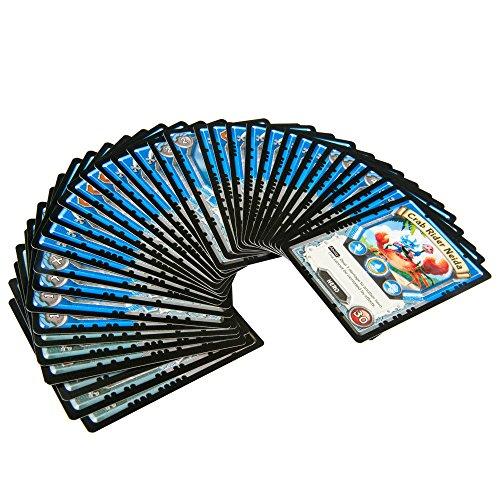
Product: Lightseekers Trading Card Game Intro Pack
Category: Toys & Games | Games & Accessories
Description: Quick Start guide and detailed rules teach you how to play the Official Lightseekers Trading Card Game.
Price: $7.99
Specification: ProductDimensions:8x6.2x11.4inches|ItemWeight:7ounces|ShippingWeight:7ounces(Viewshippingratesandpolicies)|DomesticShipping:ItemcanbeshippedwithinU.S.|InternationalShipping:Thisitemisnoteligibleforinternationalshipping.LearnMore|ASIN:B01NCO37QV|Itemmodelnumber:PLFL82302|Manufacturerrecommendedage:8yearsandup